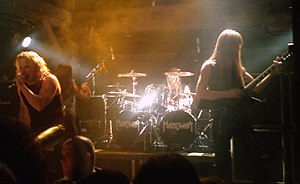
Manowar
Manowar i Hamborg under deres turné i 2007.
"Manowar er et amerikansk heavy metalband fra Auburn, New York. Gruppen blev dannet i 1980 og er bedst kendt for sine tekster baseret på fantasy og mytologi. Bandet er også kendt for en larmende bombastisk lyd. I et interview med MTV beklagede bassist Joey DeMaio ""i dag er der virkelig mangle på stor, episk metal, der er søbet i knusende guitarer og kor og orkestre... så det er rart at være et af de få bands, som faktisk gør det."" I 1984 kom bandet i Guinness Rekordbog for at spille den højeste koncert nogensinde - en rekord som de siden har slået to gange. De har også rekorden for verdens længste heavy metal koncert for at have spillet i 5 timer og 1 minut i Bulgarien under Kavarna Rock Fest i 2008. De er også kendt for deres slogen ""Død over falsk metal"".